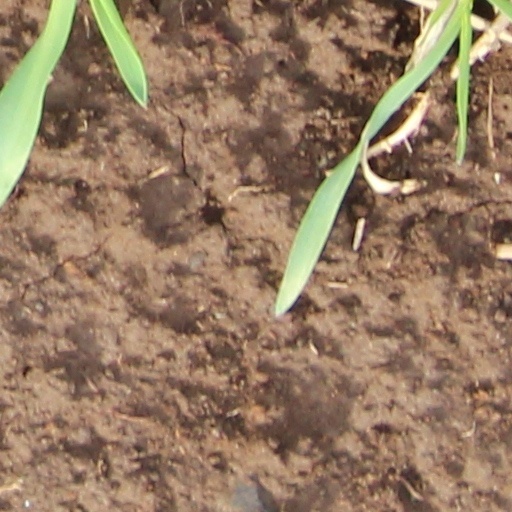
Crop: wheat